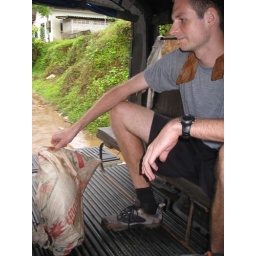
pig in a bag